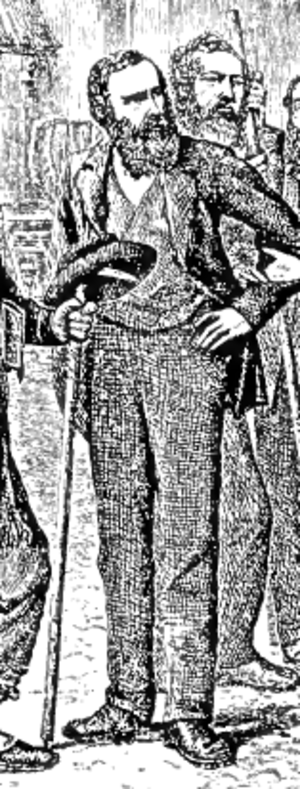
William Mathews, né le 10 septembre 1828 à Hagley et mort en 1901 dans cette même ville, est un alpiniste et botaniste britannique qui le premier proposa la formation de l'Alpine Club, fondé en 1857.